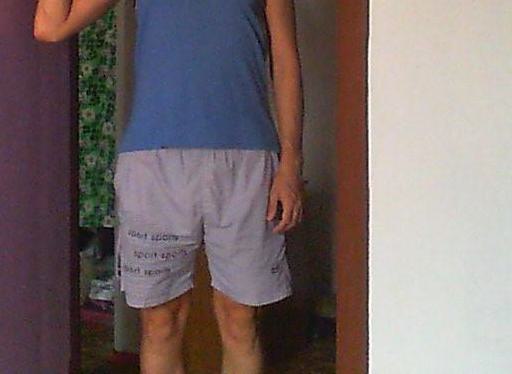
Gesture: no_gesture